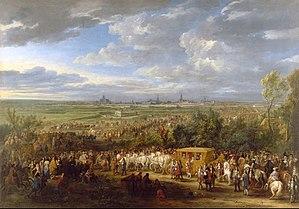
Adam-François Van der Meulen, baptisé le 11 janvier 1632 à Bruxelles et mort le 15 octobre 1690 à Paris, est un peintre baroque flamand d’origine bruxelloise.
Cette page concerne l’année 1667 du calendrier grégorien.
Le réseau routier de la France au XVIIᵉ siècle rend compte de l'évolution de l'ensemble des routes et voies de communication permettant d'assurer des déplacements terrestres sur le territoire national, des modes d’échanges et de déplacement, de l’administration, du financement et de la construction des routes et des ouvrages entre l'an 1599 et l'an 1700. Il fait suite à l'histoire de la route en France au XVIe siècle.
Arras [aʁɑːs] est une commune française située dans le département du Pas-de-Calais en région Hauts-de-France.